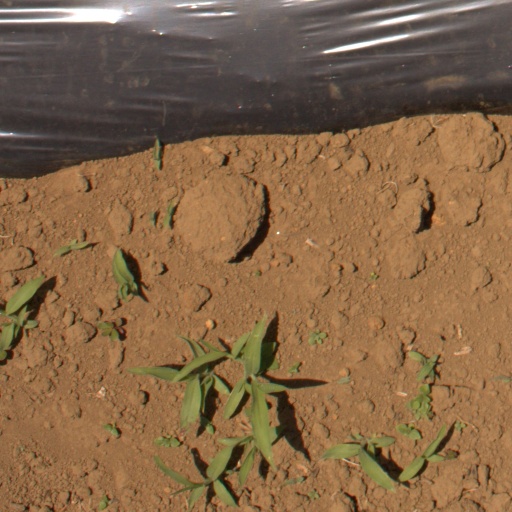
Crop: Jerusalem artichoke